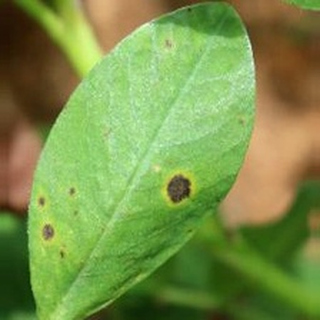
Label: groundnut_early_leaf_spot